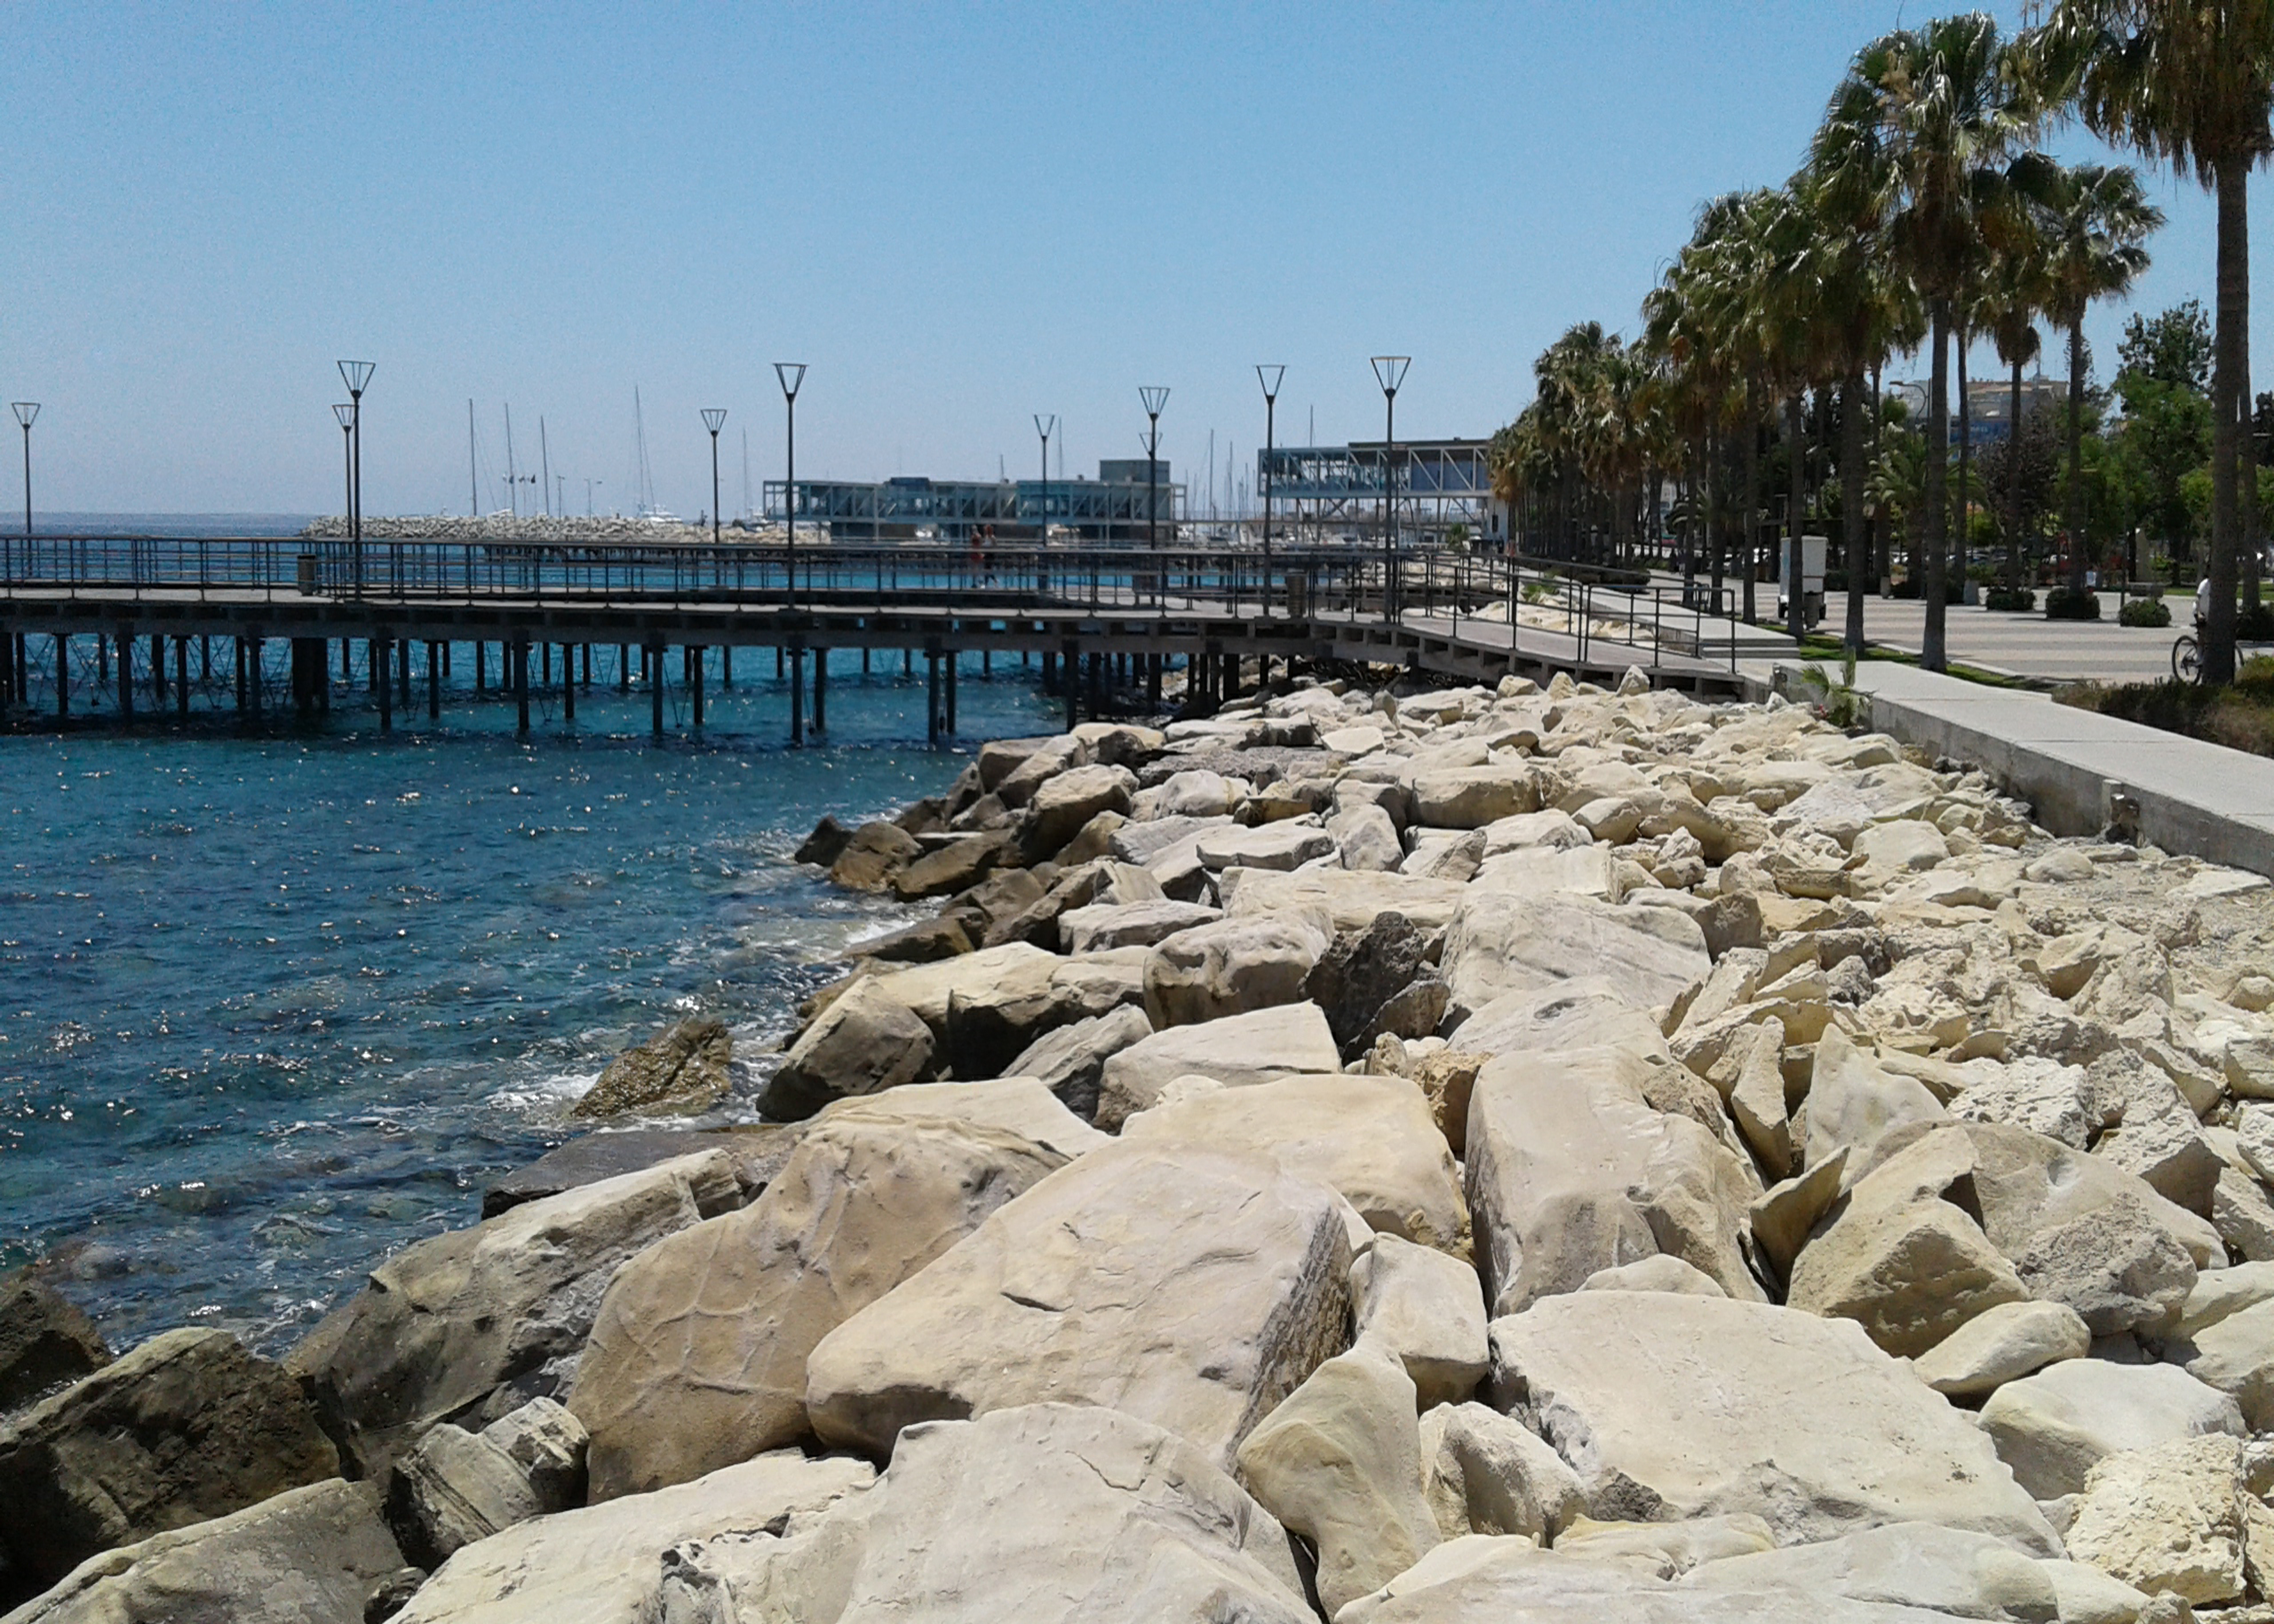
rocks, sea, sky, within walking, jetty, water, street light, coastal and oceanic landforms, tree, wood, horizon, waterway, shore, coast, lake, building, palm tree, bedrock, boardwalk, plant, beach, city, bridge, dock, ocean, pier, nonbuilding structure, landscape, bay, walkway, wind wave, tourism, rock, vacation, channel, inlet, arecales, wave, breakwater, harbor, levee, river